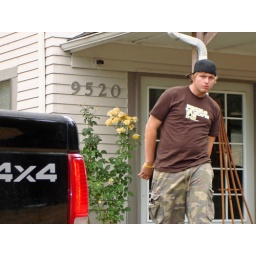
Bjork with his truck outside the house in portland